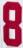
Number: 8